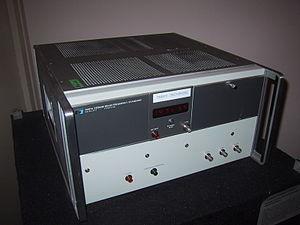
Horloge atomique commerciale à césium ayant servi à réaliser le temps légal français dans les années 80 et comme référence pour l'horloge parlante, exposée à l'observatoire de Paris.
Une horloge atomique est une horloge qui utilise la pérennité et l'immuabilité de la fréquence du rayonnement électromagnétique émis par un électron lors du passage d'un niveau d'énergie à un autre pour assurer l'exactitude et la stabilité du signal oscillant qu'elle produit. Un de ses principaux usages est le maintien du temps atomique international et la distribution du temps universel coordonné qui sont les échelles de temps de référence.
L’histoire de la mesure du temps remonte aux premières civilisations. La mesure du temps a rapidement été une préoccupation importante, notamment pour organiser la vie sociale, religieuse et économique des sociétés. Les phénomènes périodiques du milieu où l'Homme vivait - comme le déplacement quotidien de l'ombre, le retour des saisons ou le cycle lunaire - ont servi de premières références.
Le temps est une notion qui rend compte du changement dans le monde. Le questionnement s'est porté sur sa « nature intime » : propriété fondamentale de l'Univers, ou plus simplement produit de l'observation intellectuelle et de la perception humaine. La somme des réponses ne suffit pas à dégager un concept satisfaisant du temps. Toutes ne sont pas théoriques : la « pratique » changeante du temps par les hommes est d’une importance capitale.